Beaufort, County Kerry

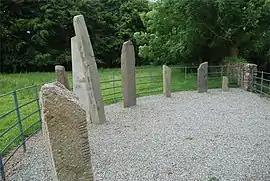
Dunloe Ogham Stones

Over 100 historical sites have been identified and mapped in the area including the Dunloe Ogham Stones, two castle ruins, and Dunloe Castle, built in 1207. The ruins of two ancient churches still stand in the parish today. One, situated at Kilgobnet on O'Shea's land and associated with St. Gobnait, the other in Churchtown burial ground, which is more than five centuries old. Ballymalis Castle, located 4 km to the northwest of Beaufort, is a National Monument.